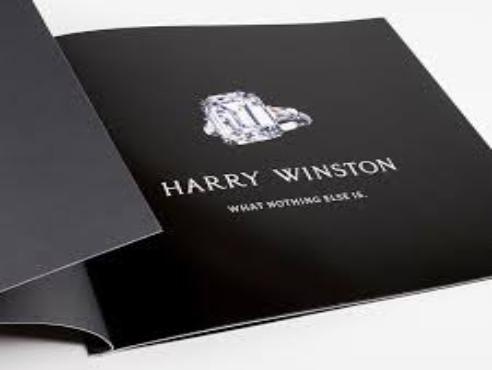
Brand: Harry Winston-2
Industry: Clothes